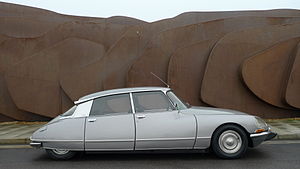
Citroën DS / Galleri
Citroën DS var en bil, produceret af den franske bilfabrikant Citroën i perioden 1955 – 1975. Citroën solgte omtrent 1.5 million D-serie biler i den tid. DS'en var kendt for sin aerodynamiske linjeføring, ualmindelig høje komfort, og avancerede teknologi.